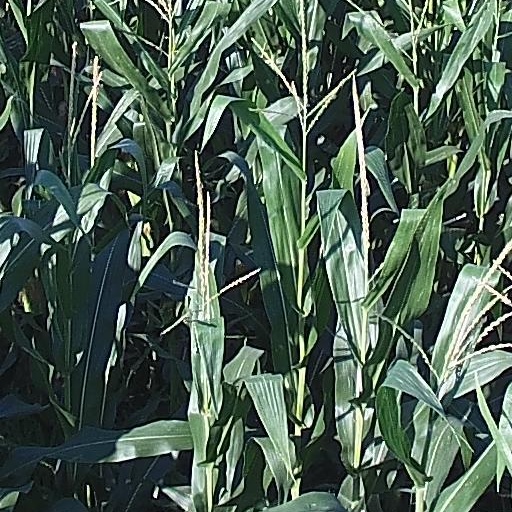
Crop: maize; corn